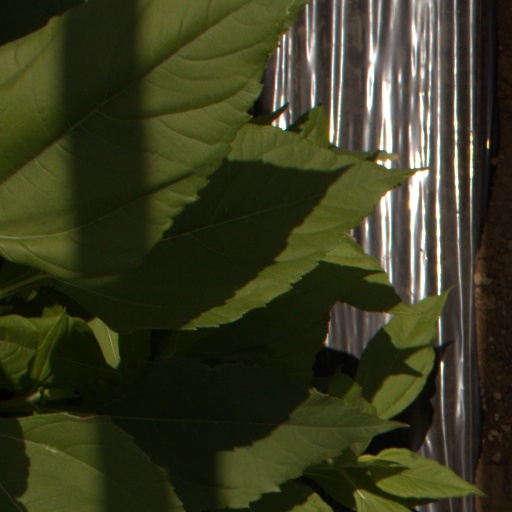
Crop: Jerusalem artichoke